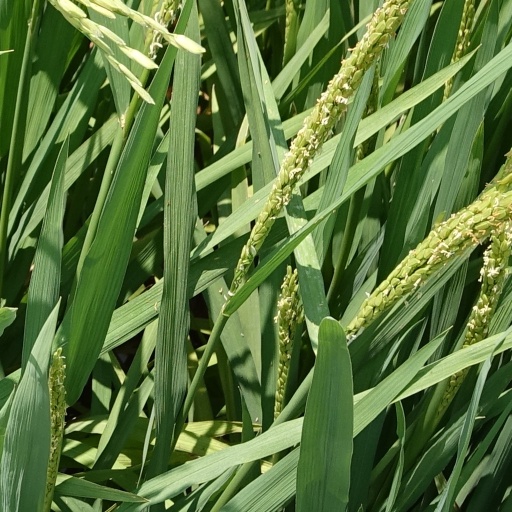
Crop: rice